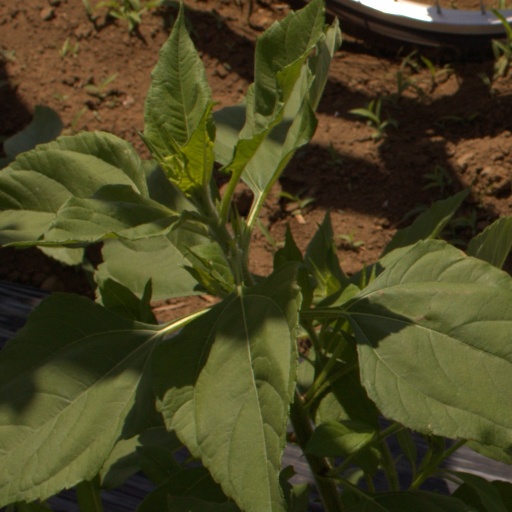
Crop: Jerusalem artichoke